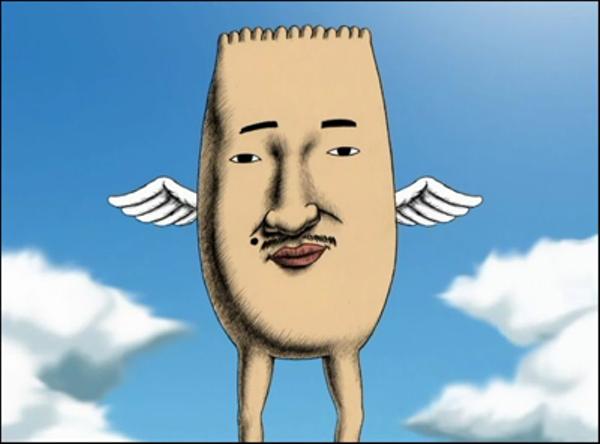
回答: トリビアの種を拡大撮影